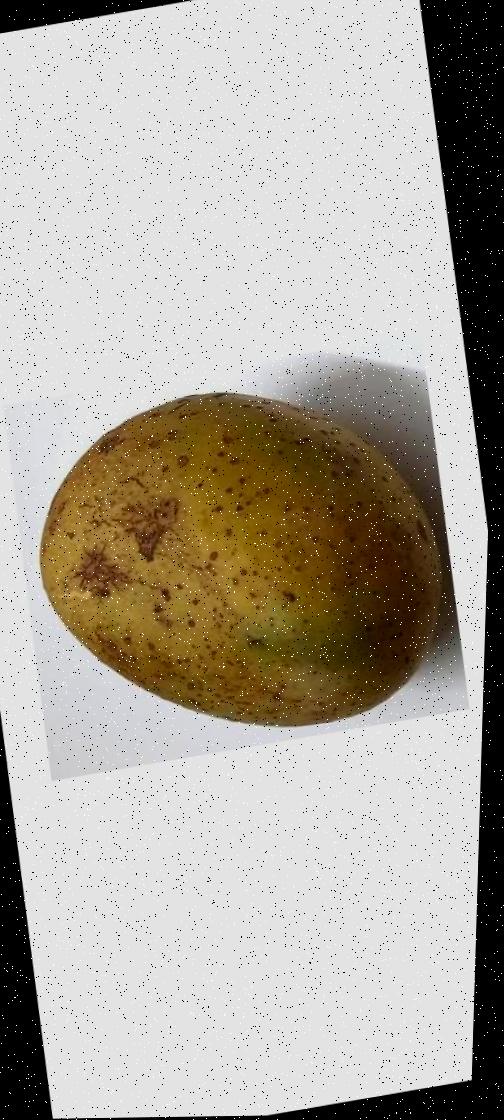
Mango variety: Gourmoti